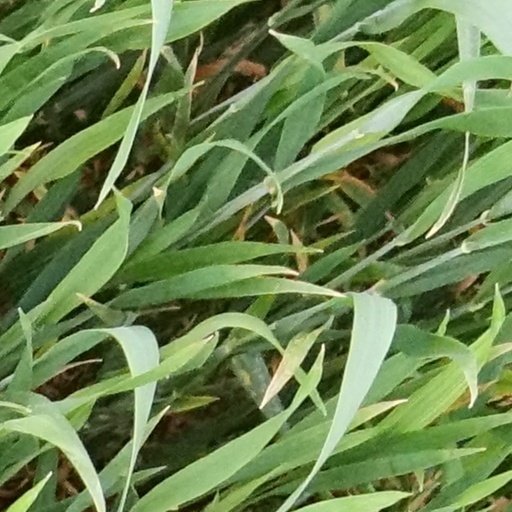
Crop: wheat